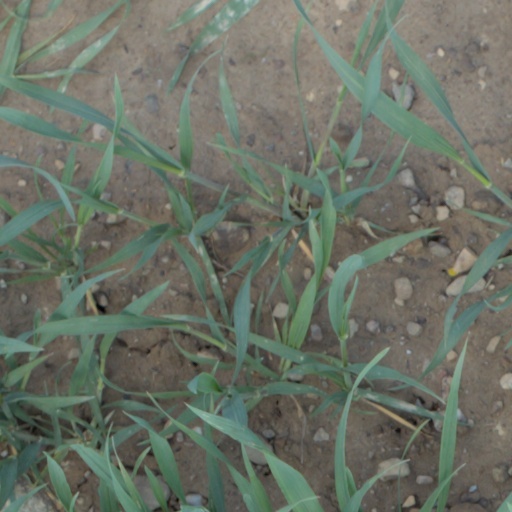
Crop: wheat